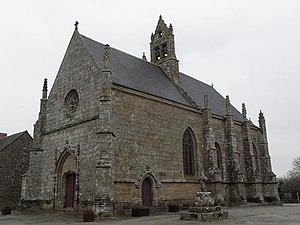
Église Notre-Dame-de-Toutes-Joies de Broualan (35).
Cet article recense les monuments historiques français classés en 1911.
Cet article recense les bâtiments protégés au titre des monuments historiques d’Ille-et-Vilaine, en France.
Broualan est une commune française située dans le département d'Ille-et-Vilaine en région Bretagne, peuplée de 373 habitants.